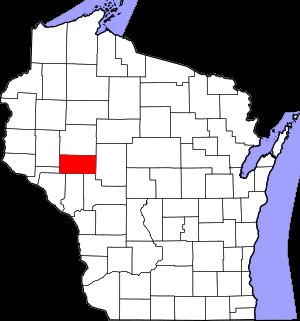
Eau Claire Amt
Eau Claire Countys placering i Wisconsin.
Eau Claire County er et amt i staten Wisconsin. Amtets samlede areal er 1.671 km², og indbyggertallet 93.142. Hovedbyen er Eau Claire.